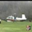
Label: airplane